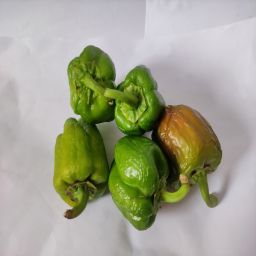
Crop: Bell Pepper
Quality: Ripe